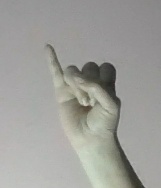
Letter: meem